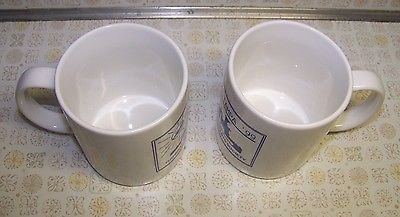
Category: mug